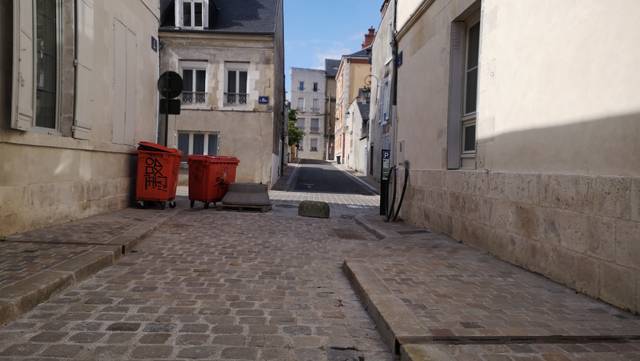
Region: France
Coordinates: 47.902, 1.914